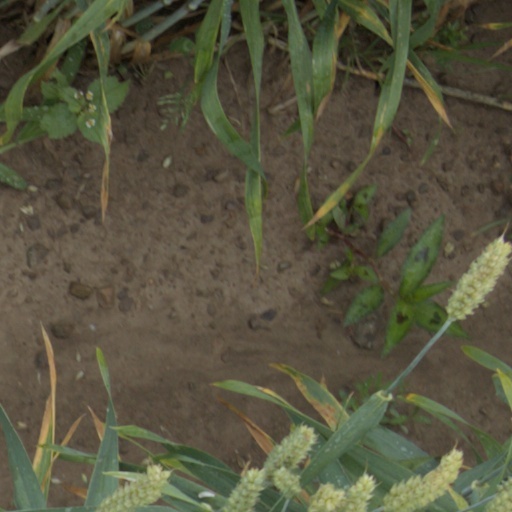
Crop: wheat